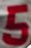
Number: 5